The Hilarious House of Frightenstein

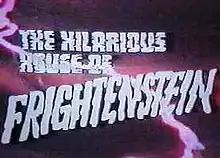
Title card

The Hilarious House of Frightenstein is a Canadian children's television series, which was produced by Hamilton, Ontario's independent station CHCH-TV in 1971. It was syndicated both in Canada and internationally, and occasionally still appears in some television markets. In Canada, the series has not aired on broadcast TV for several years, and used to be available on the streaming service Crave. 100 episodes are now available on the free streaming service Tubi (2021), and Pluto TV (2024).